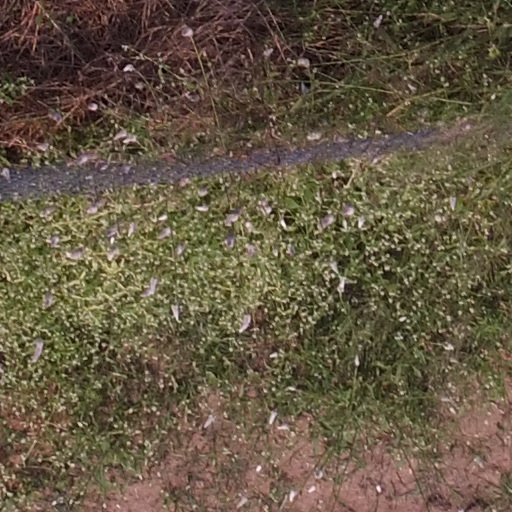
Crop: maize; corn